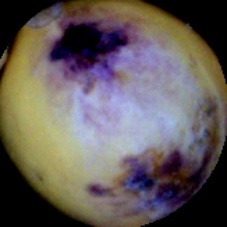
Label: Spotted